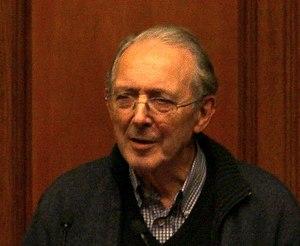
Jon Sobrino, né à Bilbao, Pays basque, Espagne, le 27 décembre 1938, est un prêtre jésuite et théologien salvadorien d'origine espagnole.